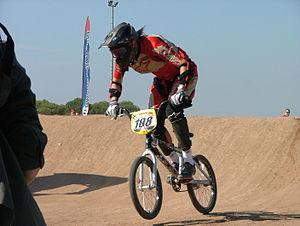
Anneke Beerten est une cycliste vttiste néerlandaise. Spécialiste du four-cross, elle a été championne du monde de cette discipline en 2011, 2012 et 2015 et lauréate de la Coupe du monde en 2007, 2008, 2009 et 2011.
Le BMX est un sport extrême cycliste, physique, technique et spectaculaire. Il est divisé en deux catégories : la Race où les rideurs font la course, et le Freestyle où les rideurs font des figures. Les pratiquants de ce sport sont nommés pilotes, bicrosseurs, riders.